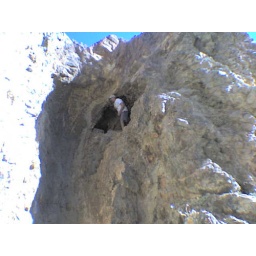
Kenny up in a cave in the rocks on Pismo beach